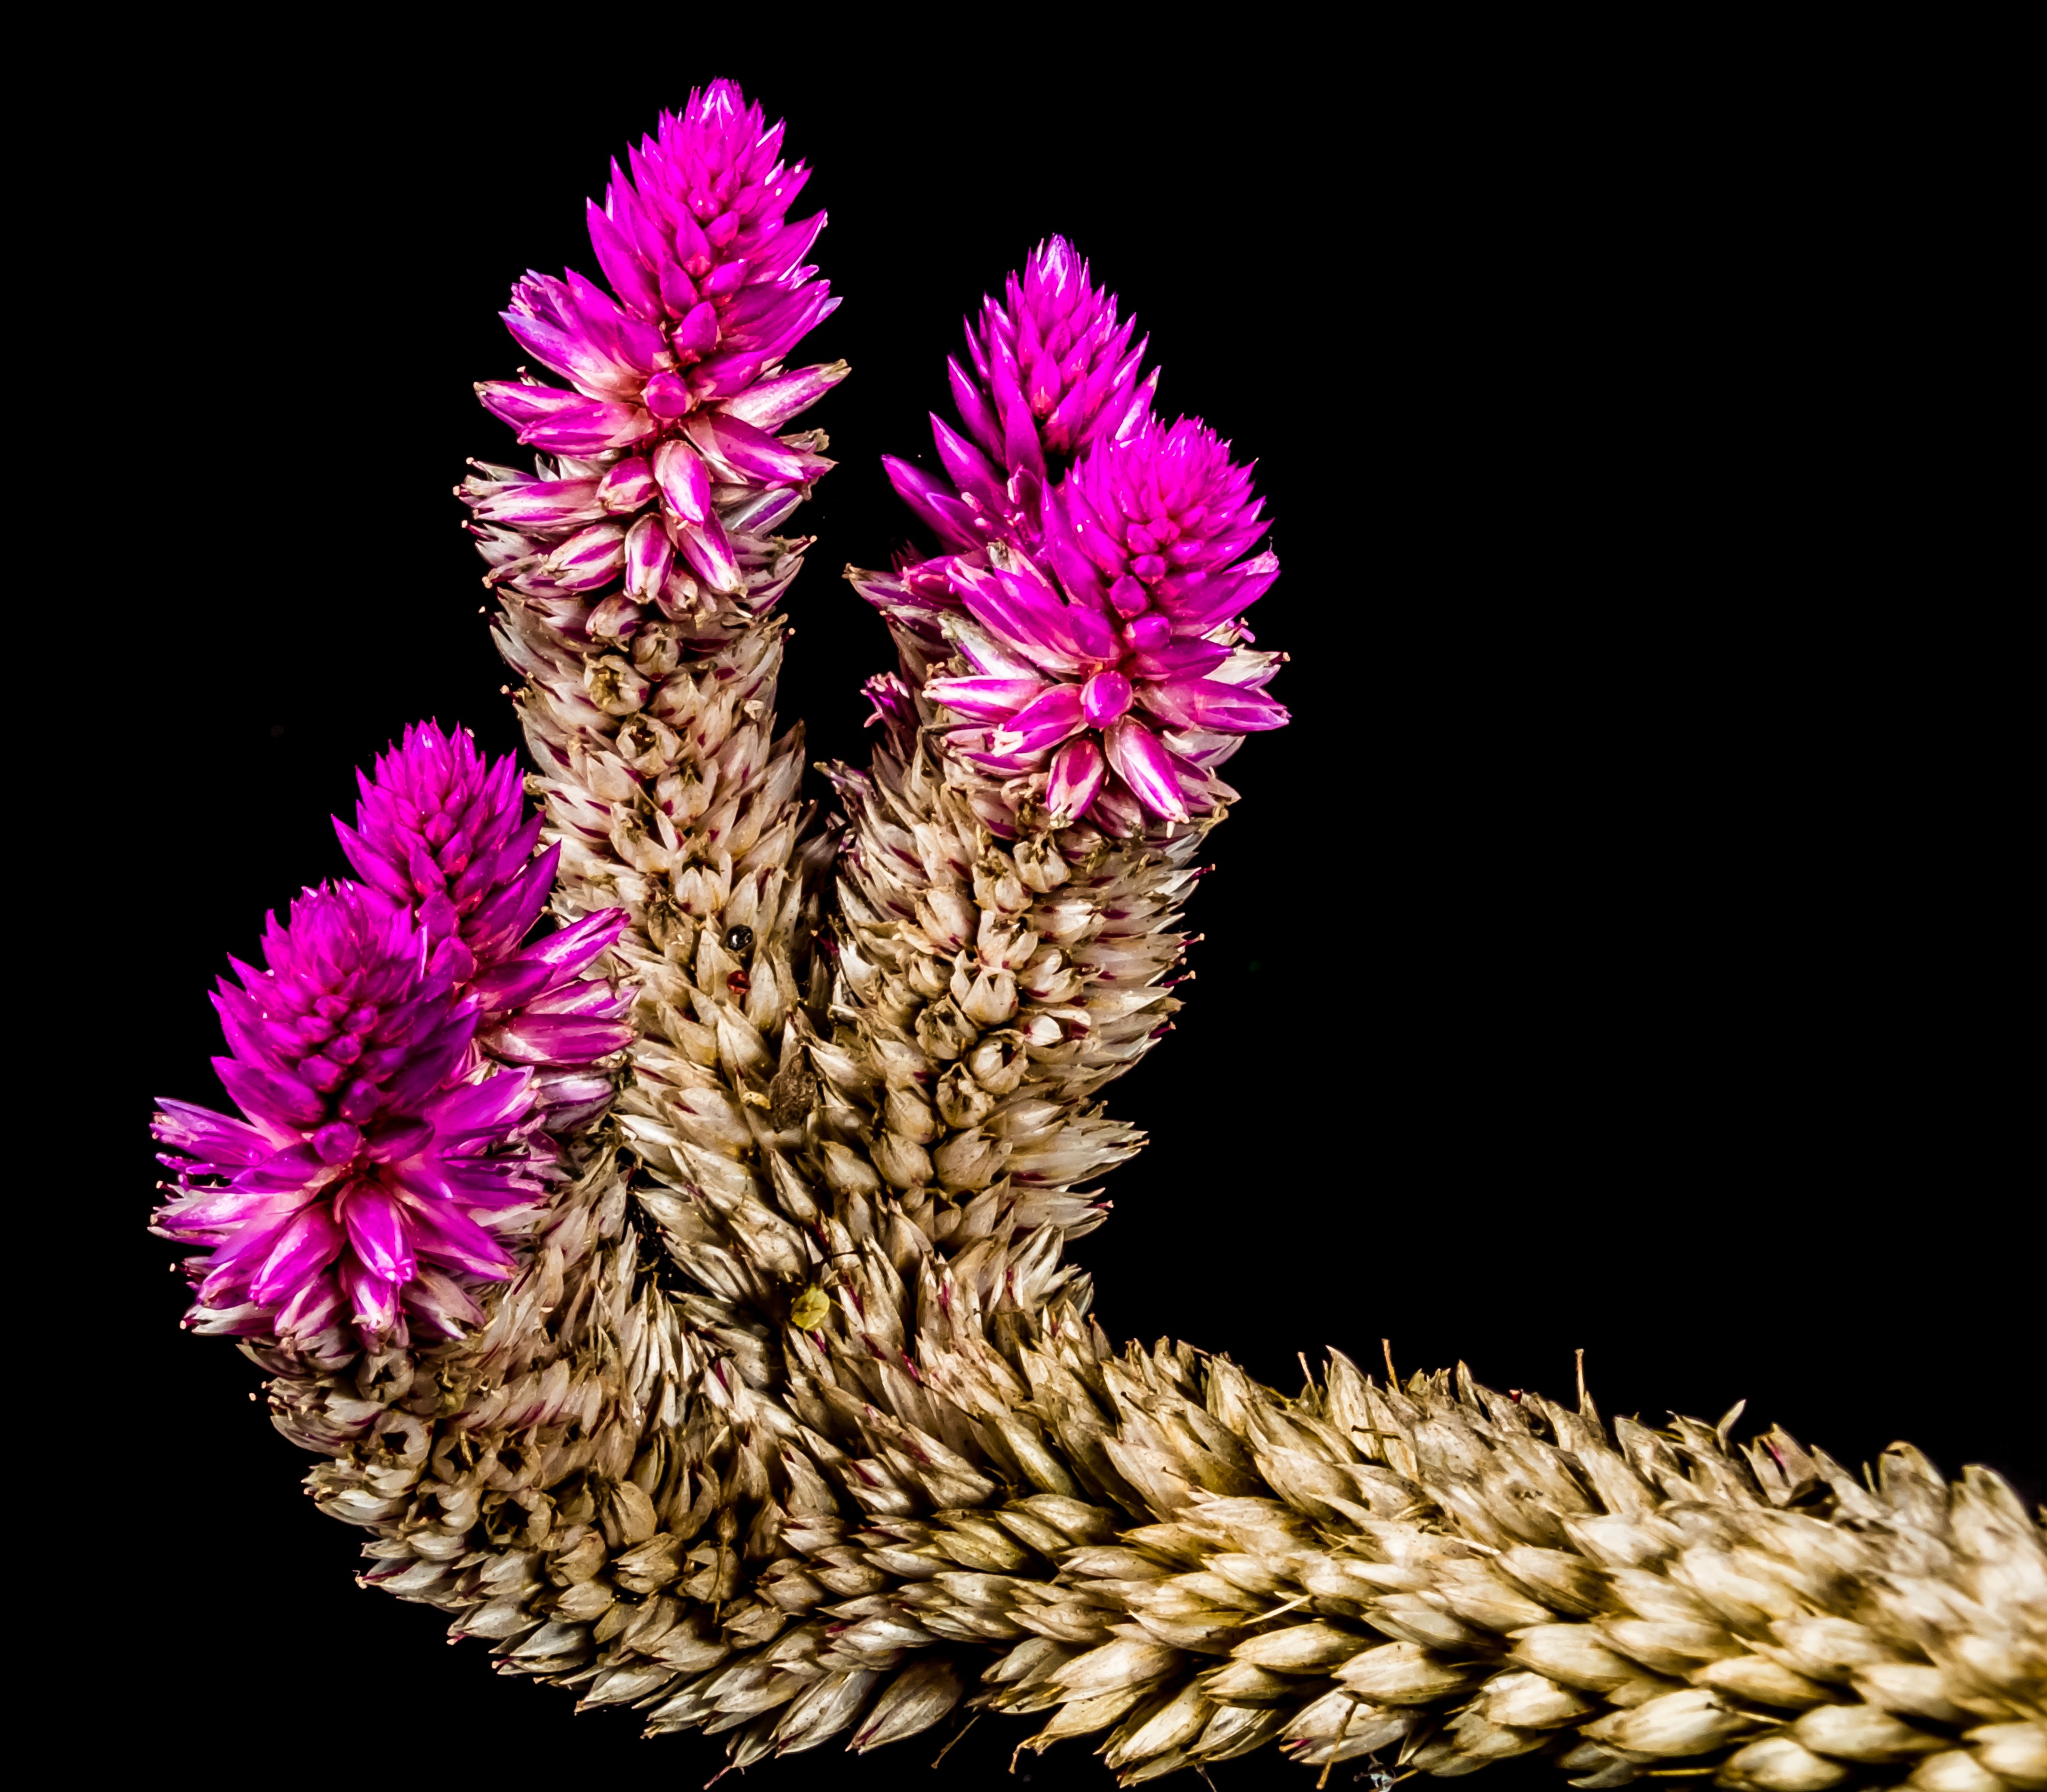
blossom, plant, flower, bloom, close, flora, wild flower, flowering plant, grass family, land plant